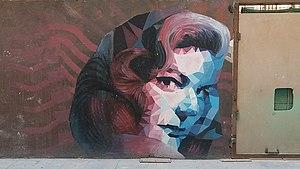
Lauren Bacall [ˈlɔɹən bəˈkɔːl], nom de scène de Betty Joan Perske, née le 16 septembre 1924 et morte le 12 août 2014 à New York, est une actrice américaine.